History of rail transport in Great Britain 1830–1922

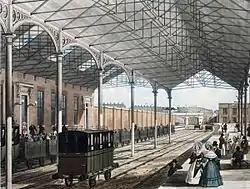
Euston station, showing the wrought iron roof of 1837. Note the open carriages.

George Stephenson built the L&MR to the same gauge as the tramroads in use in the North Eastern colliery railways he had grown up working on: a rail gauge of , and all railways built by him and his assistants adhered to that gauge. When Bristol businessmen wished to build their railway linking their city with London, they chose Isambard Kingdom Brunel as their engineer. Brunel favoured a wider gauge of . He felt that the different railways would not be in close enough proximity to warrant adherence to a uniform British gauge. Thus, the Great Western Railway (GWR) (completed in 1841) was constructed to Brunel's 'broad' gauge. However, his assumption proved incorrect, and when railways of a different gauge met, the inconvenience led to an officiating organization looking into the matter. Their conclusion was that Stephenson's "narrow gauge" should be adopted as Britain's standard gauge, and Parliament passed the Regulating the Gauge of Railways Act 1846 which stipulated the standard gauge of .